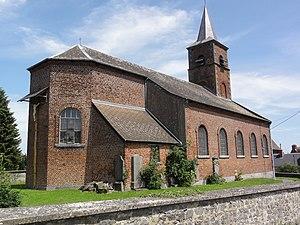
Bettrechies (Nord, Fr) église, vue latérale
Bettrechies est une commune française située dans le département du Nord, en région Hauts-de-France.